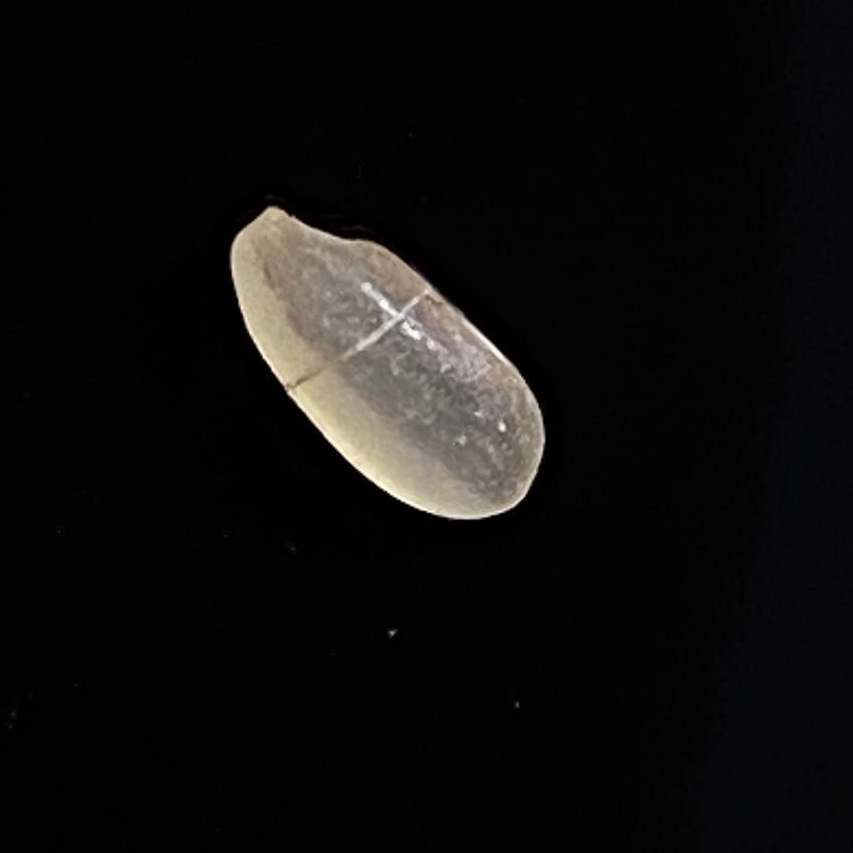
Rice variety: Gutisharna